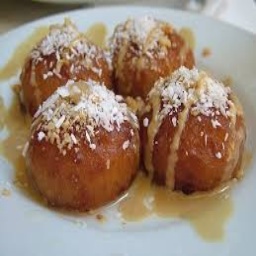
Label: kemalpasa_dessert